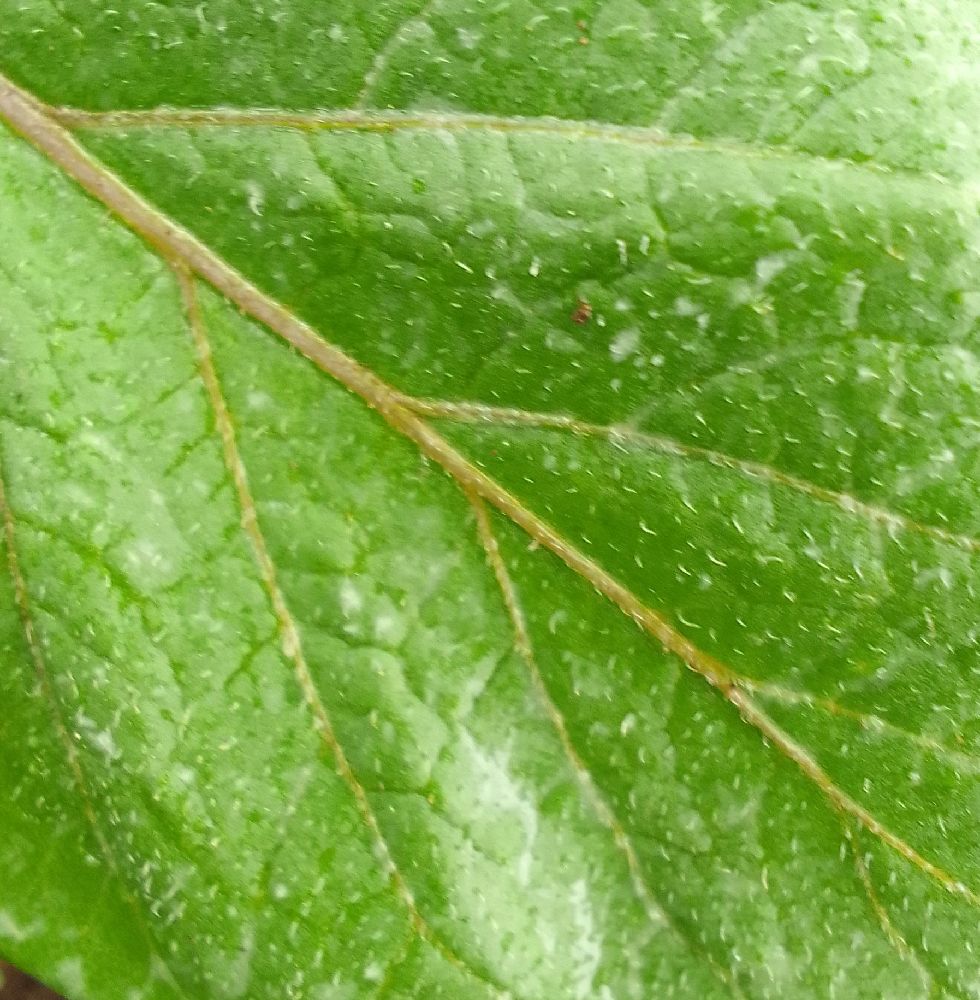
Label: Healthy